Science and technology in Portugal

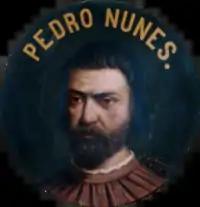
Pedro Nunes (1502 – 1578) was a famed mathematician of the Portuguese Renaissance.

The first university of Portugal was founded in 1290 as a Studium Generale in Lisbon. It was focused on the arts and humanities, but also included a medical school since its foundation.